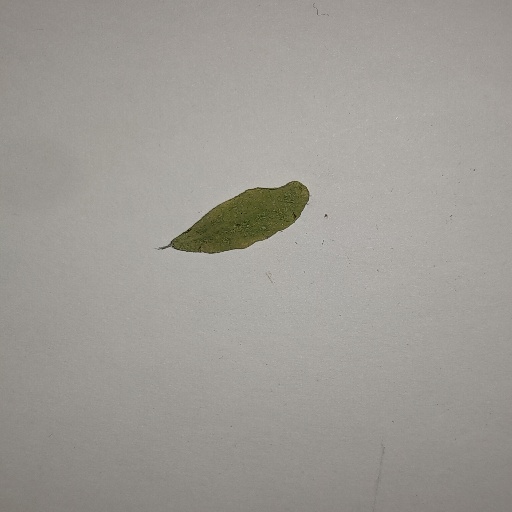
Species: Sojina
Leaf condition: Yellow Leaf